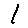
Label: 1